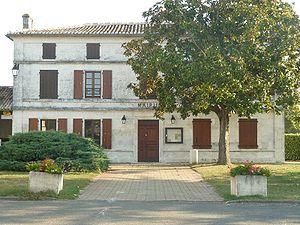
Mairie de Balzac (16), France